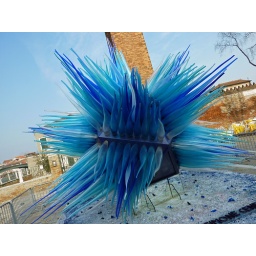
Cool statue of blue glass in a square on Murano, Italy